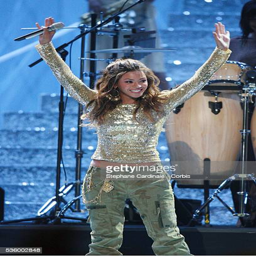
pop artist performs during awards held